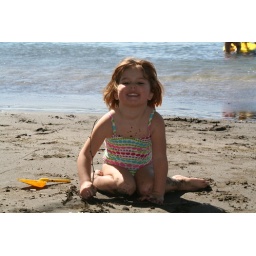
The sand was Marina'a favorite. She didn't go in the water much.